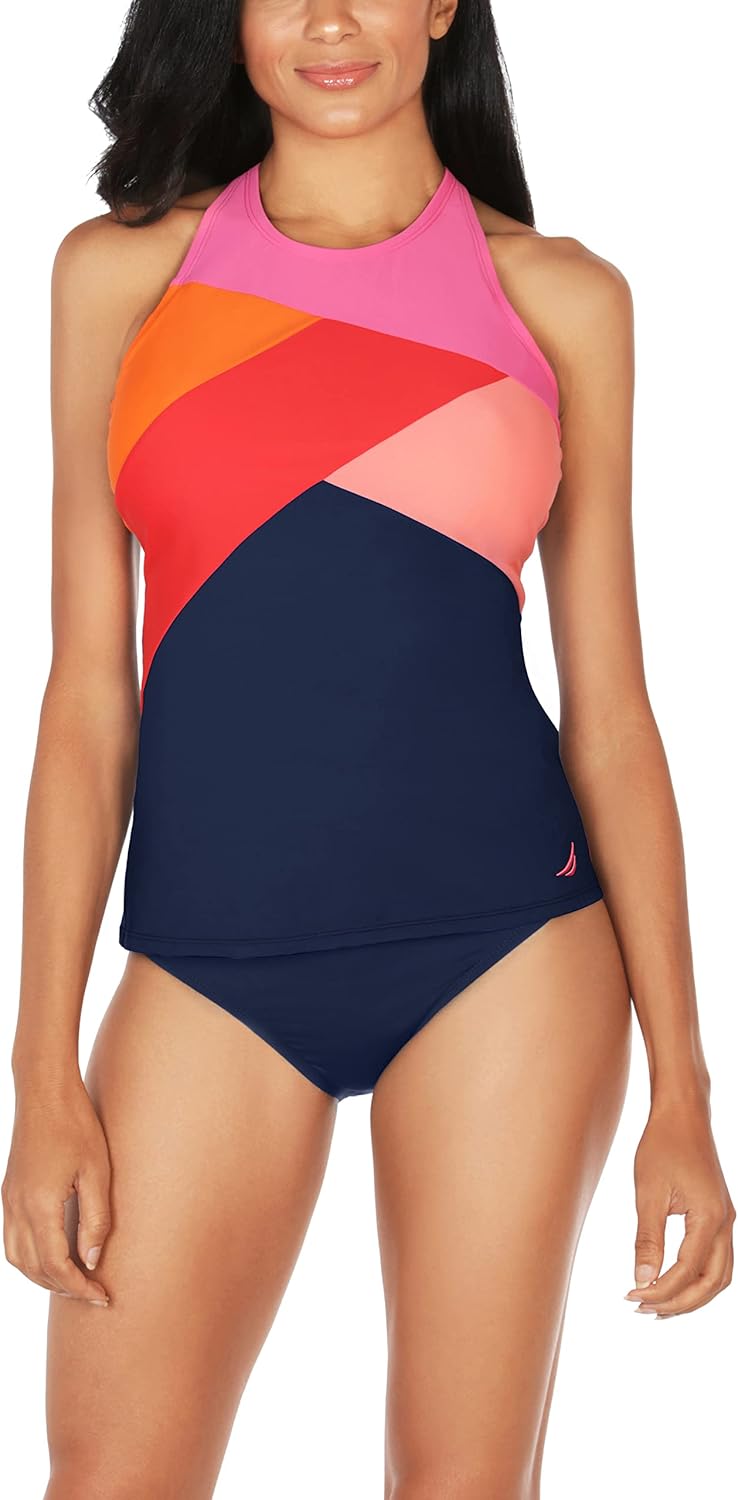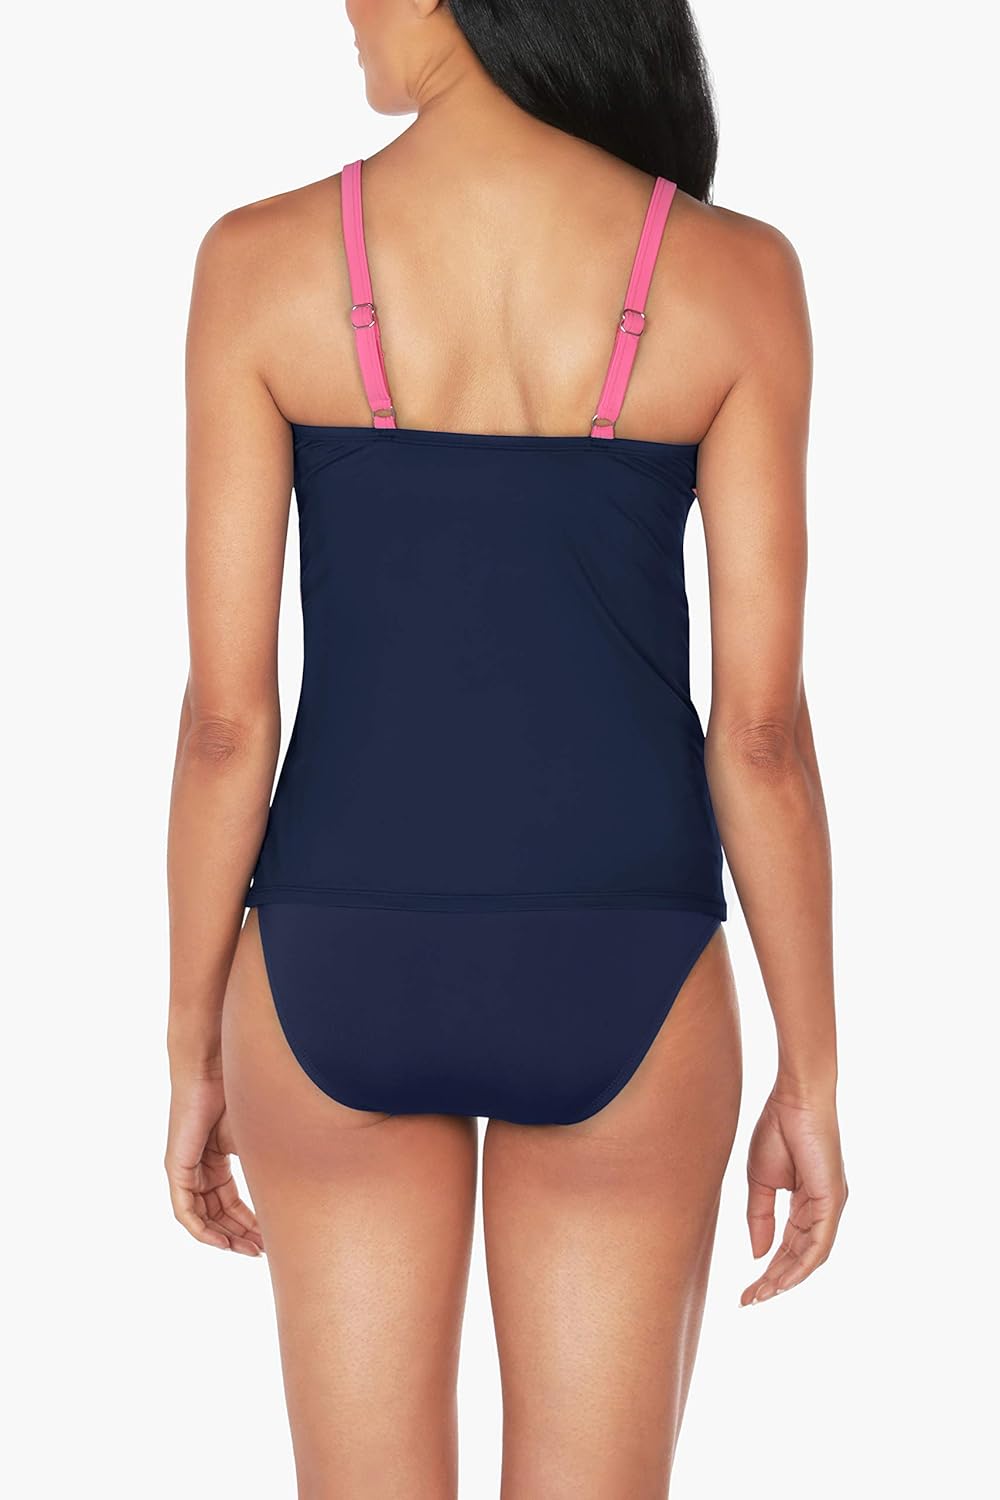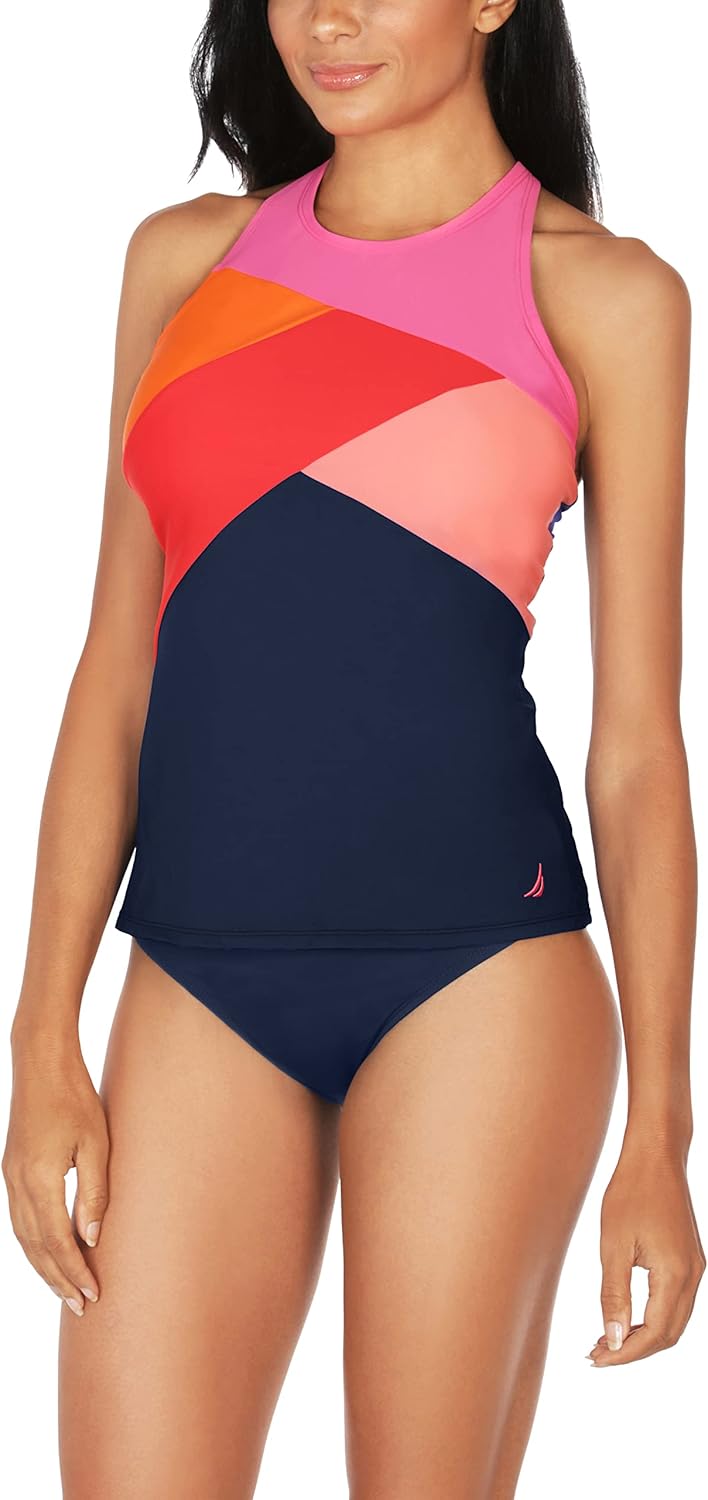
Nautica Women's Standard High Neck Colorblock Tankini
Category: AMAZON FASHION
This high neck color block tankini can be worn back to our matching bikini bottoms or with any of our solid bottoms. Wear it with a bikini bottom or a swim skirt for a more active/sportswear look. Nautica is a leading global lifestyle brand, founded in 1983, well-known for their classic American sportswear. Inspired by the word "nautical", Nautica's clothing truly embraces the joy of the water with multiple styles, prints & colors.
Features: 80% Nylon, 20% Spandex | Imported | Pull On closure | Machine Wash | HIGH NECK COLORBLOCK TANKINI: Wear with our matching bikini bottoms or solid bottoms; wear it with a bikini bottom or a swim skirt for a more active/sportswear look | QUICK DRY: Fabric dries at a rapid pace | GREAT FIT: Our suits fit true to size and are designed to stay in place while you move. | WASH: Nautica swimwear is machine washable, but we recommend hand washing as it helps keep the color of the fabric and the shape of the suit looking newer and it will last longer. Hang dry. | NAUTICA: Is a leading global lifestyle brand, founded in 1983, well-known for their classic American sportswear. Inspired by the word "nautical", Nautica's clothing truly embraces the joy of the water with multiple styles, prints & colors.